Marvel Zombies 4

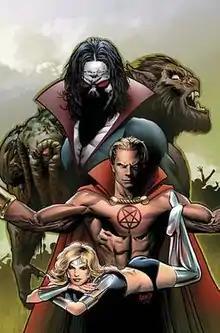
Cover of Marvel Zombies 4 #1

Marvel Zombies 4 is a four-issue comic book limited series published by Marvel Comics beginning in April 2009. It is part of the "Marvel Zombies" series. The series is written by Fred Van Lente, penciled by Kev Walker, with covers by Greg Land.